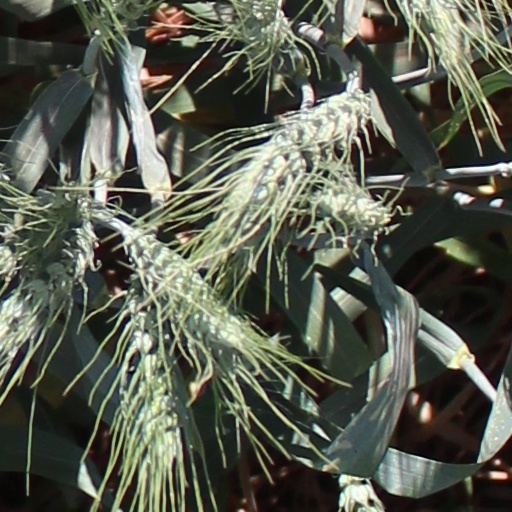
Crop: wheat